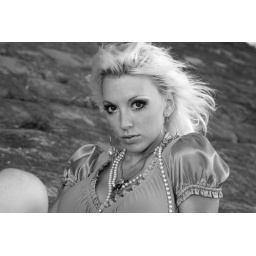
Laura pink dress sitting under bridge black and white2